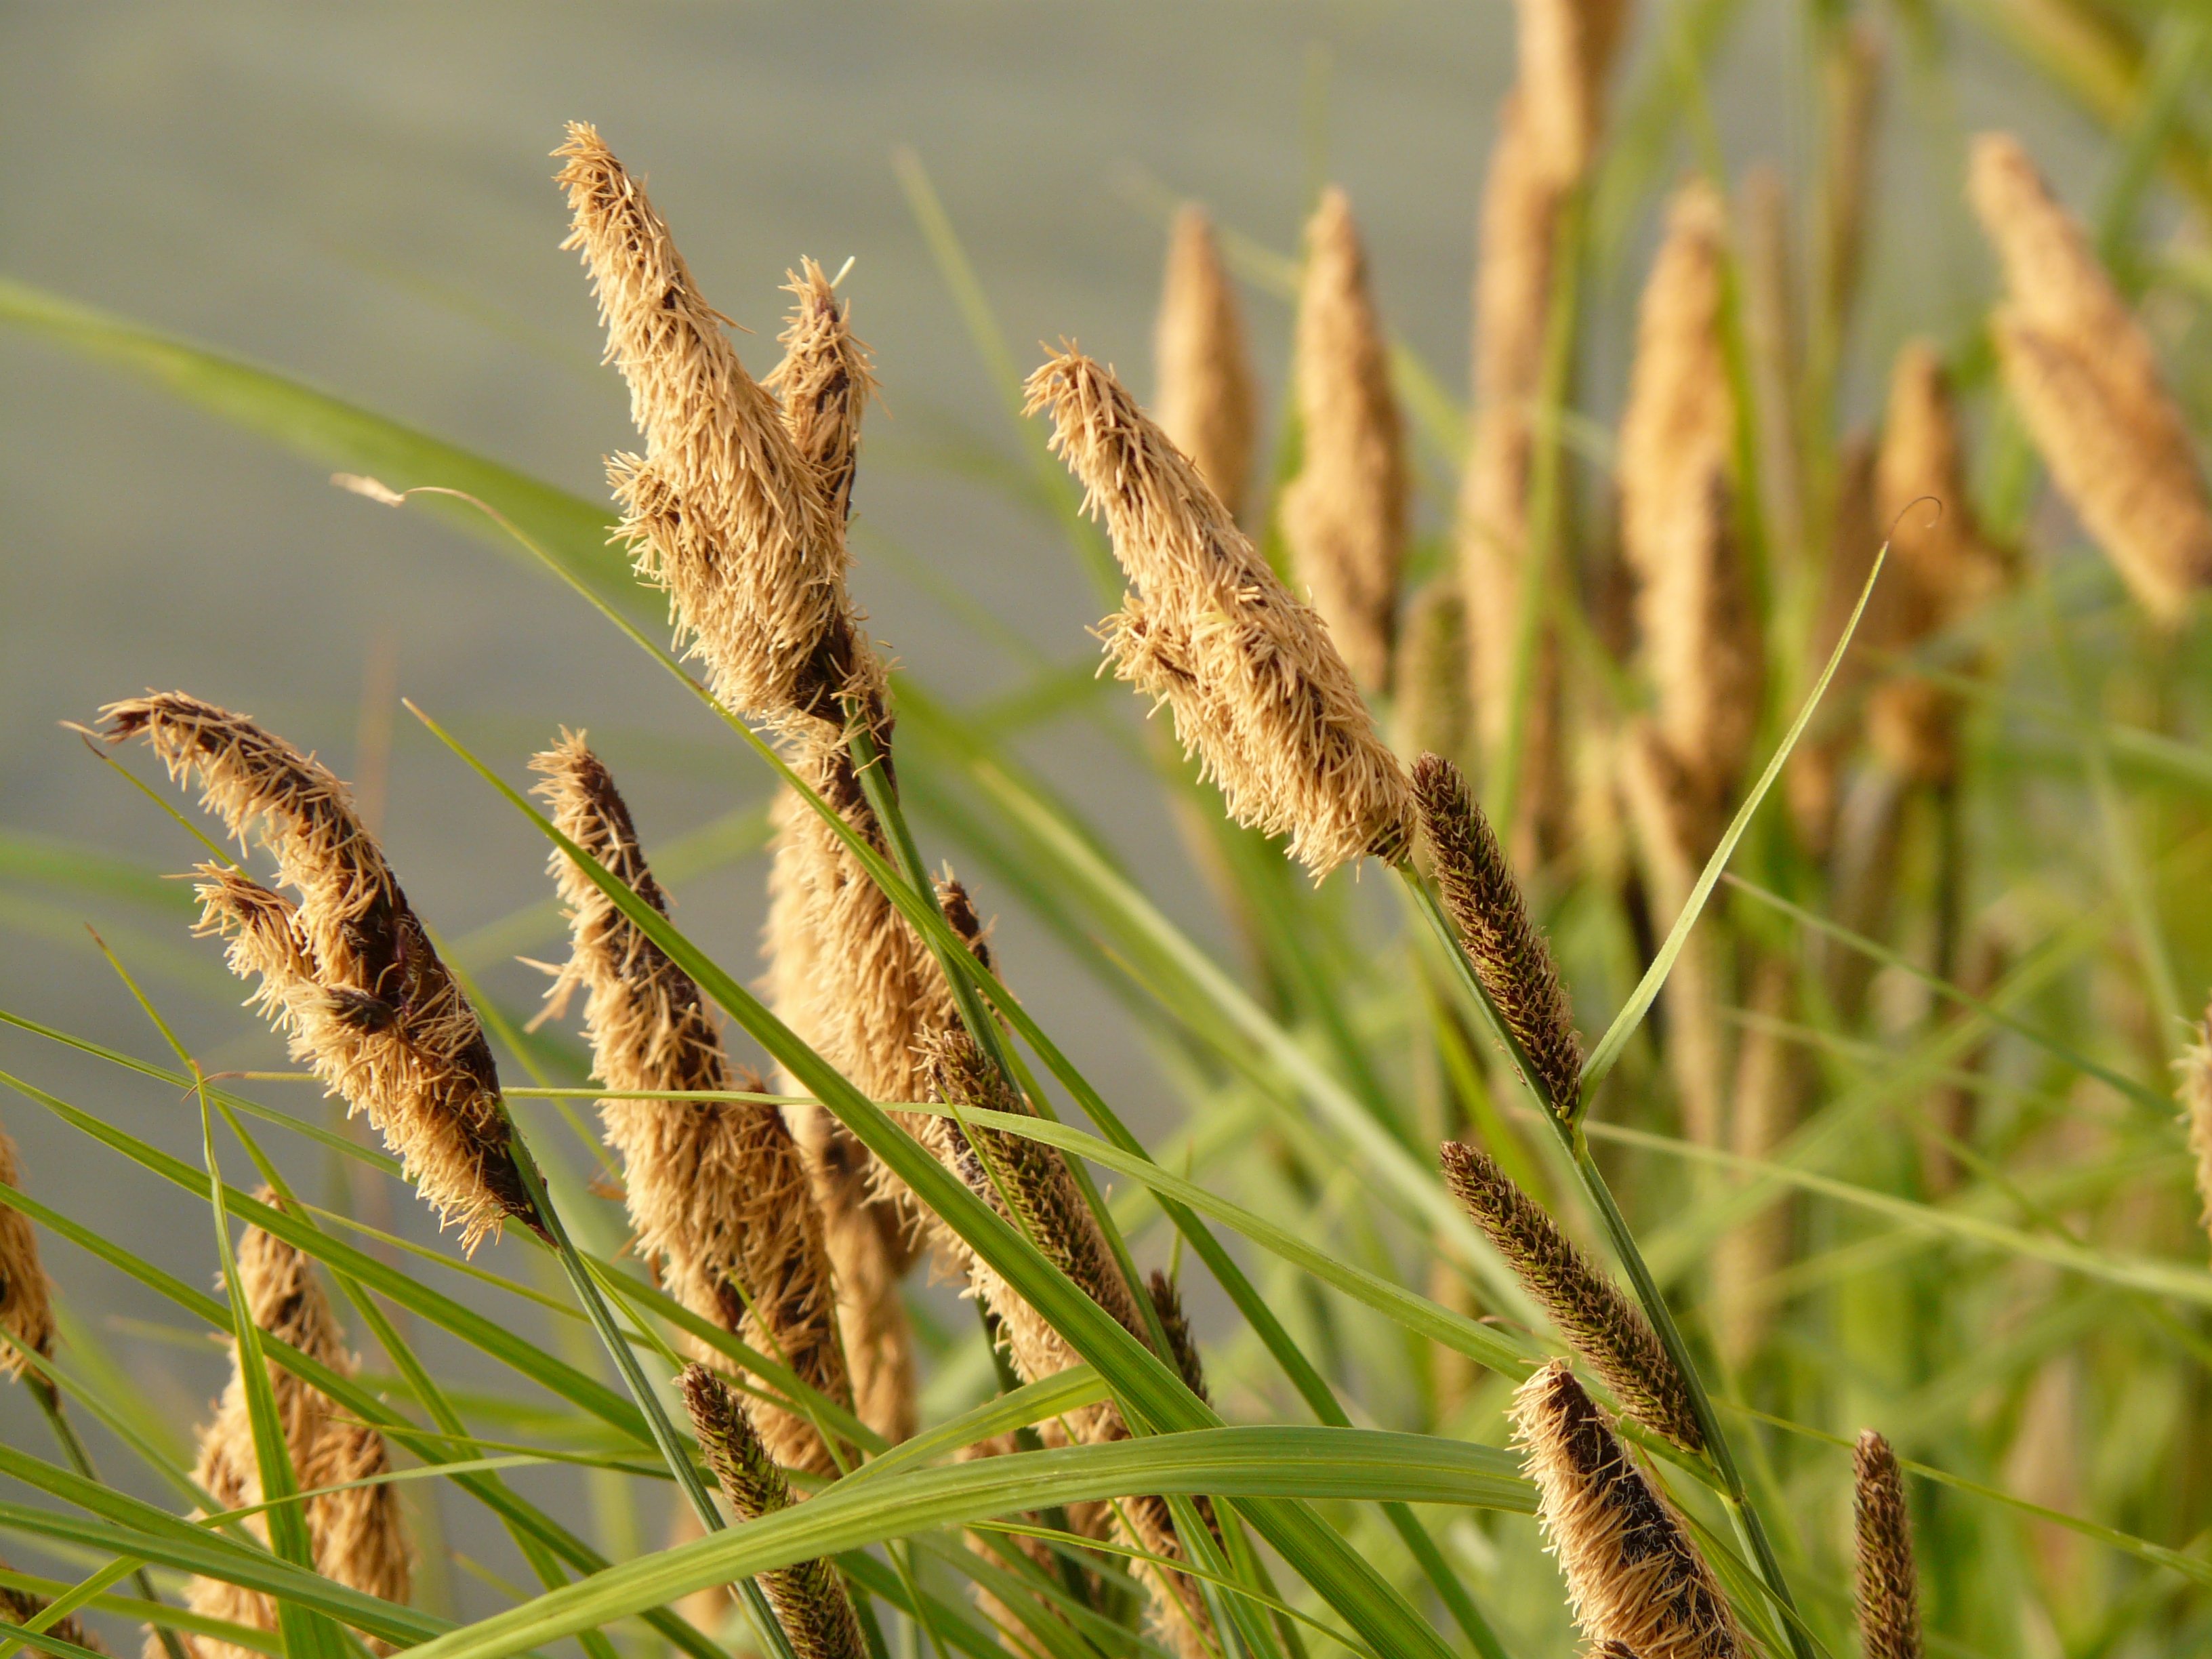
nature, grass, plant, field, wheat, prairie, flower, reed, food, crop, agriculture, flora, fauna, cereal, close up, rye, sedges, reeds, rush, paddy field, flowering plant, sedge, herbaceous plant, triticale, hordeum, carex acutiformis, grass family, plant stem, land plant, phragmites, einkorn wheat, sour grass greenhouse, swamp sedge, sharp edged sedge